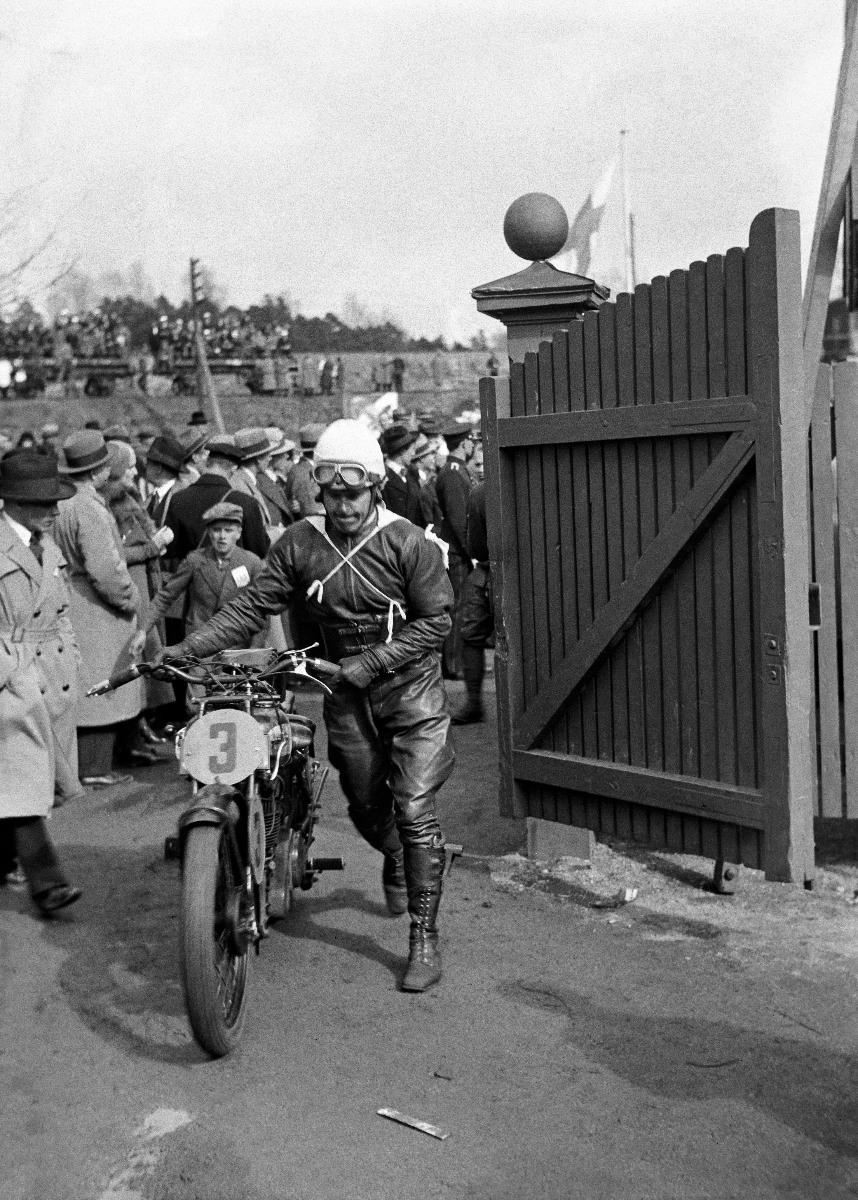
Suomen ensimmäiset suurajot
Finlands första Storlopp; The first Grand Prix of Finland
sisällön kuvaus: Suomen ensimmäiset suurajot Helsingissä 8.5.1932. A. Anttila, AJS, C-luokan kakkonen. content description: The first Grand Prix of Finland in Helsinki 8.5.1932. A. Anttila, AJS, the second in class C. innehållsbeskrivning: Finlands första Grand Prix i Helsingfors 8.5.1932. A. Anttila, AJS, C-klassens tvåa.
Kuvaaja: Sundström, Hugo, kuvaaja
Vuosi: 1932
Paikka: Suomi, Uusimaa, Helsinki, Eläintarha Helsinki; Suomi
Aiheet: moottoripyöräily; kilpa-ajot; moottoripyörät; kilpailut; Eläintarhanajot; Suomen Suurajot; moottoriurheilu; kilpa-ajajat; HBL; motorcycling; races (sports contests); motorcycles; competitions; sports; racing; motor sports; motorbikes; motor racing; spectators; drivers; motorcykelåkning; kappkörningar; motorcyklar; tävlingar; sport; motorsport; Djurgårdsloppet; Finlands Storlopp